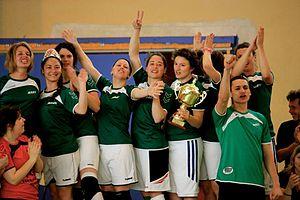
Podium de la D1F (Première division féminine)
Le Nantes Atlantique Kinball Club est un club français de kin-ball, basé dans la ville de Nantes en Pays de la Loire.